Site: brandenburg
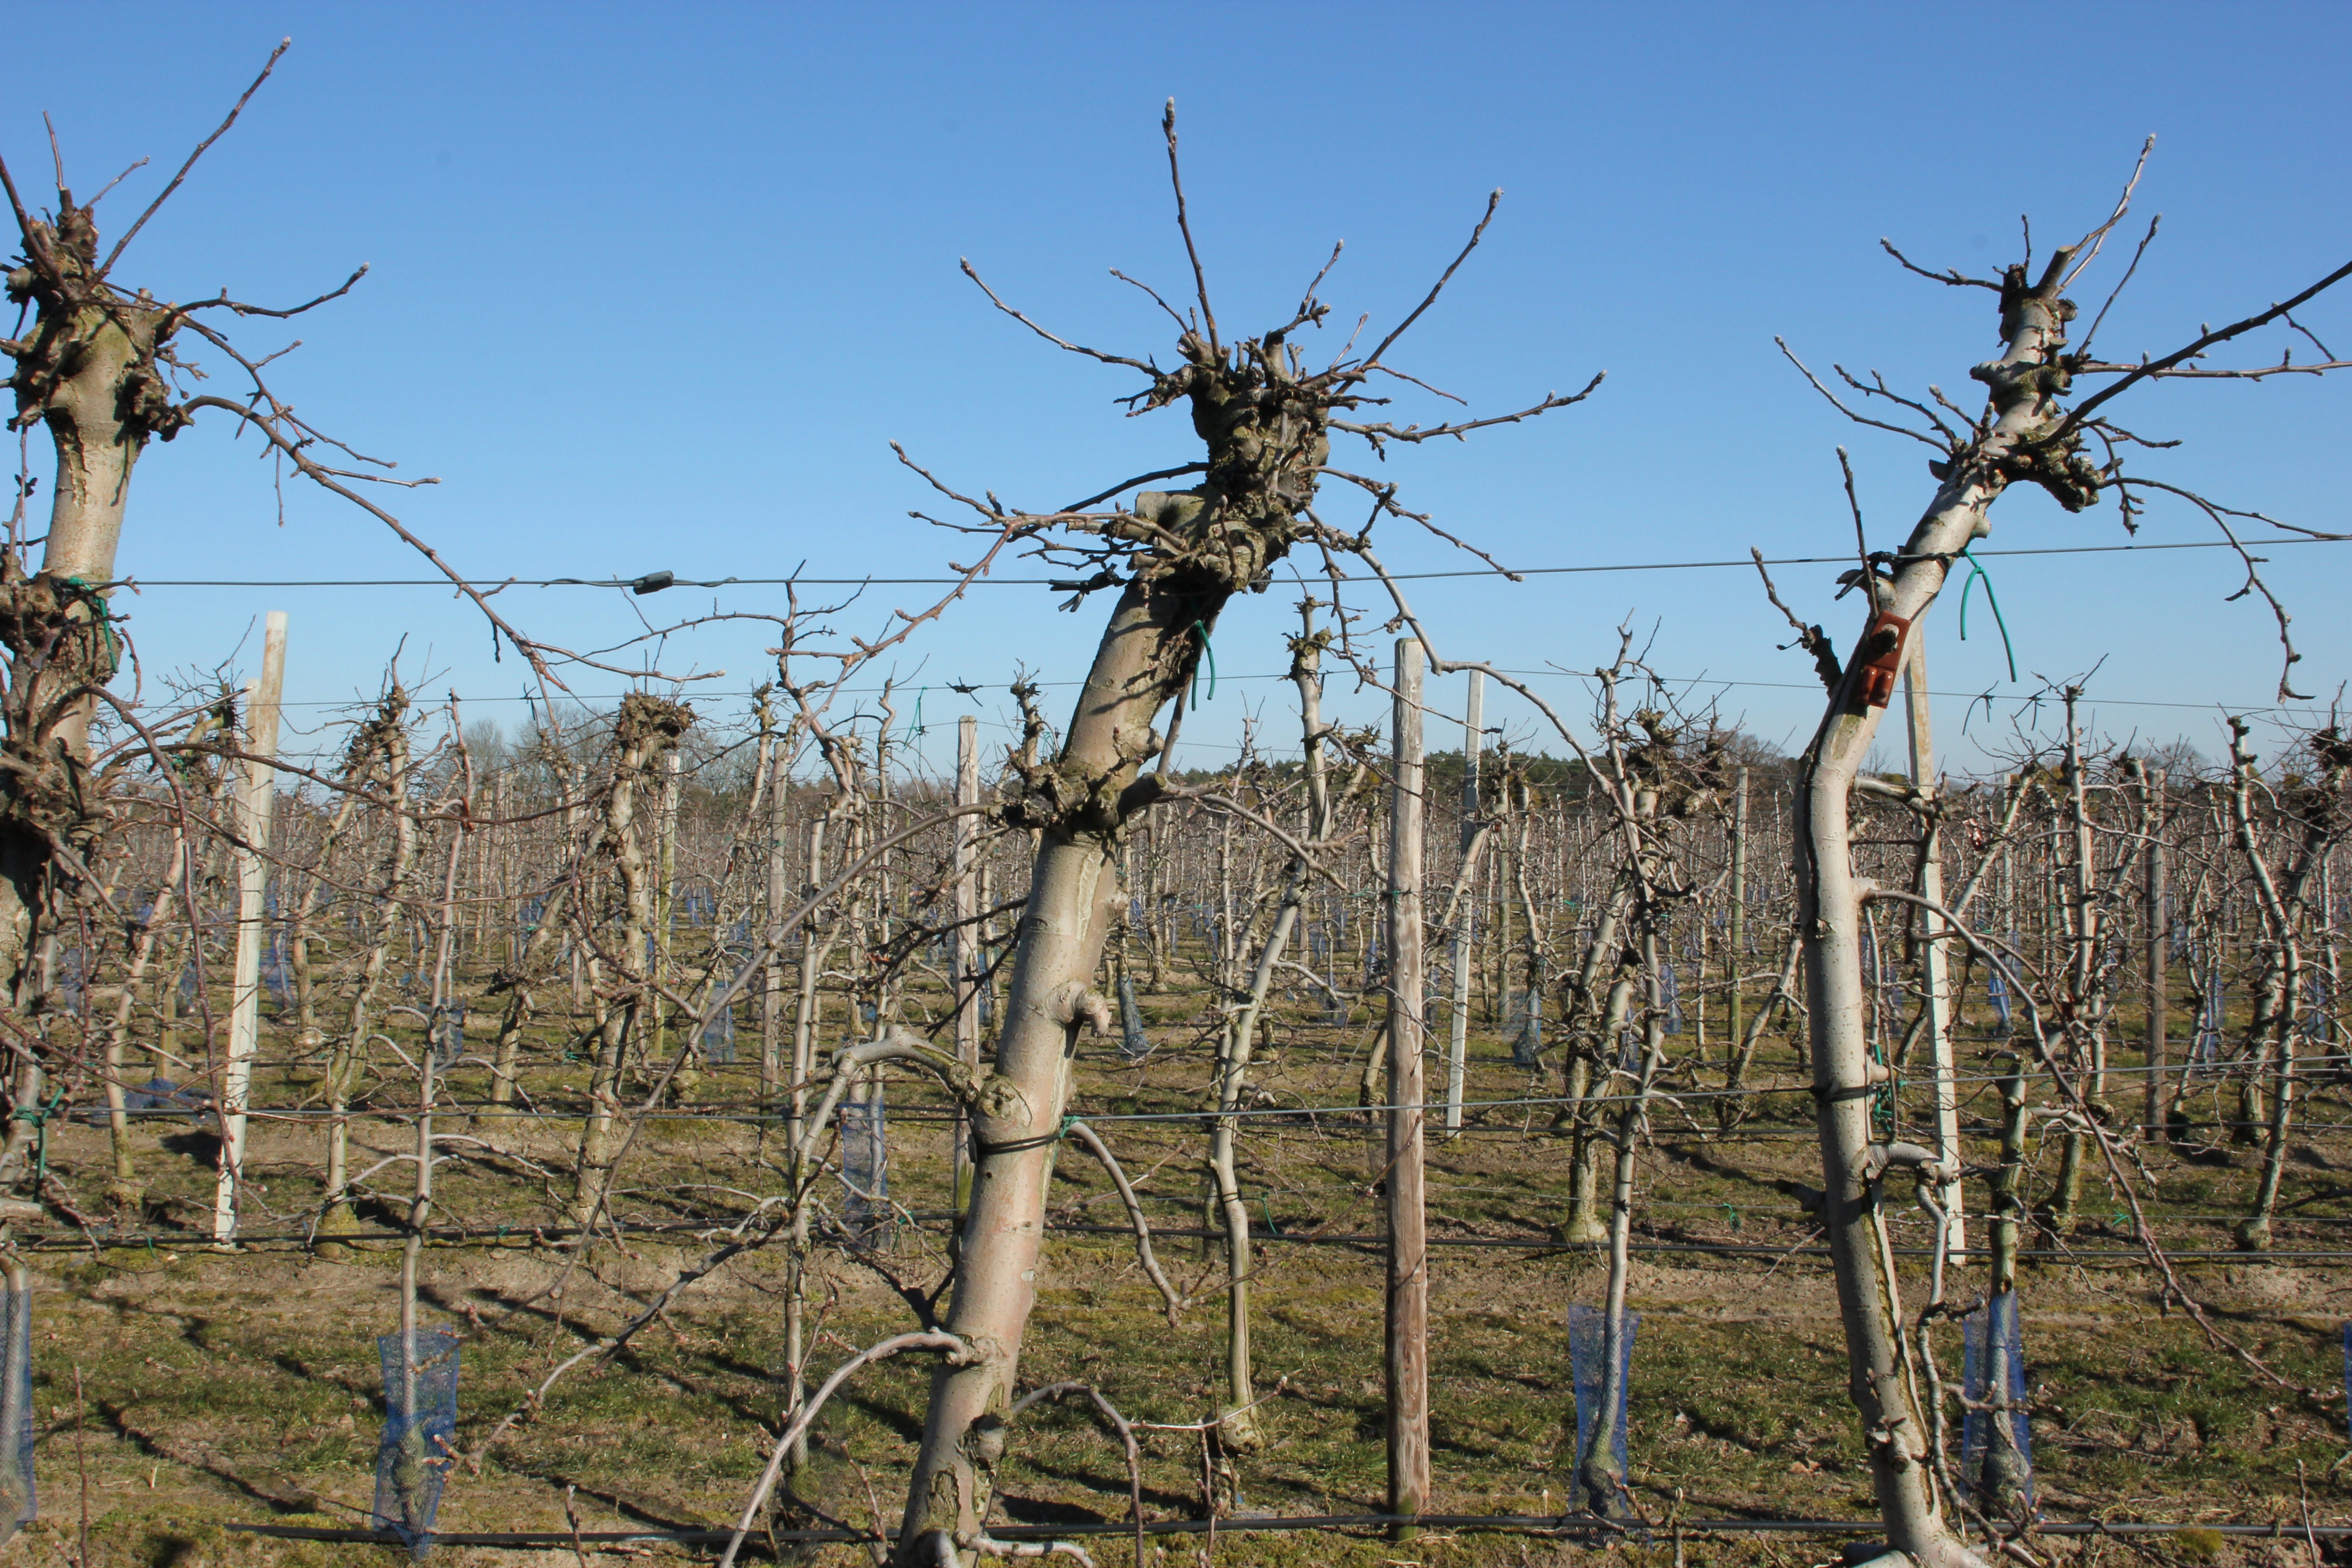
Growth stage (BBCH 03): Bud development